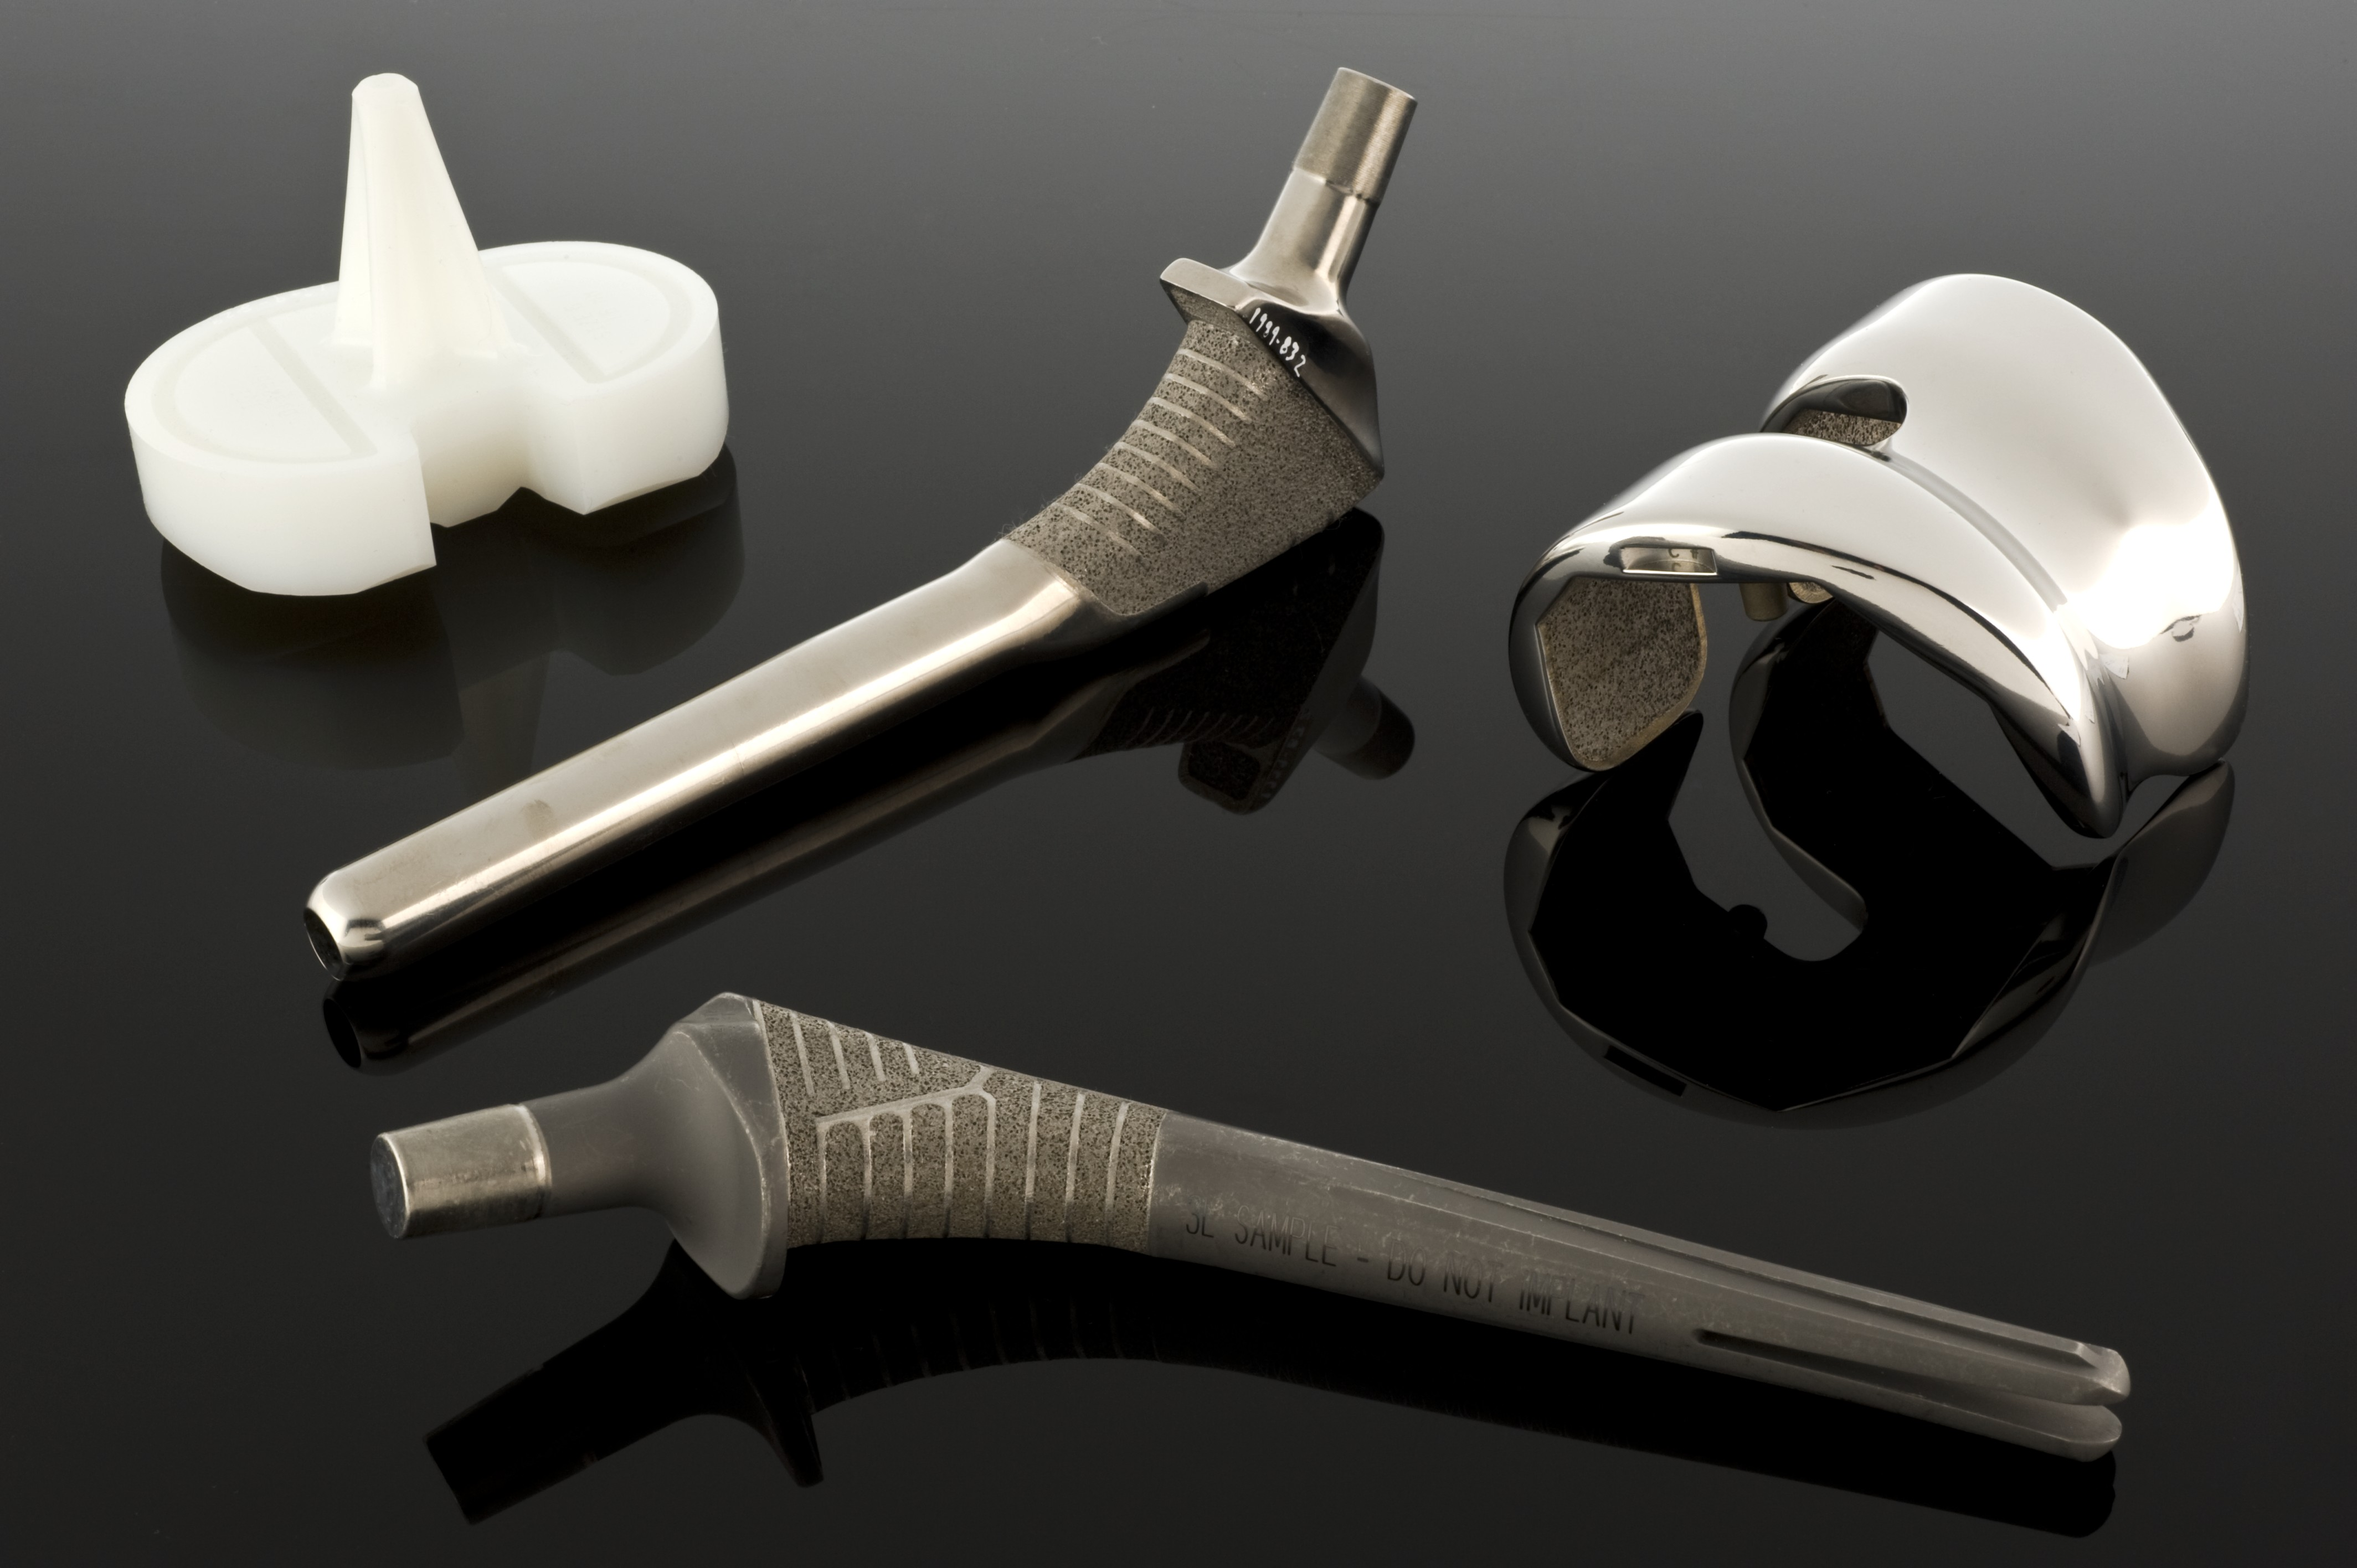
Made from titanium alloy, this prosthetic (shown in the centre) is used to replace worn out, damaged or diseased hip joints. Joint replacements and implants are made from materials such as titanium that are not recognised by the human body
Specialty: orthopedic surgery
Anatomy: musculoskeletal
Finding: disease
Diagnosis: disease
Image credit: "Hip joint replacement, United States, 1998 Wellcome L0060175", wikimedia:Implants (medicine) via Wikimedia Commons, licensed cc-by-4.0. Source: https://upload.wikimedia.org/wikipedia/commons/4/47/Hip_joint_replacement%2C_United_States%2C_1998_Wellcome_L0060175.jpg